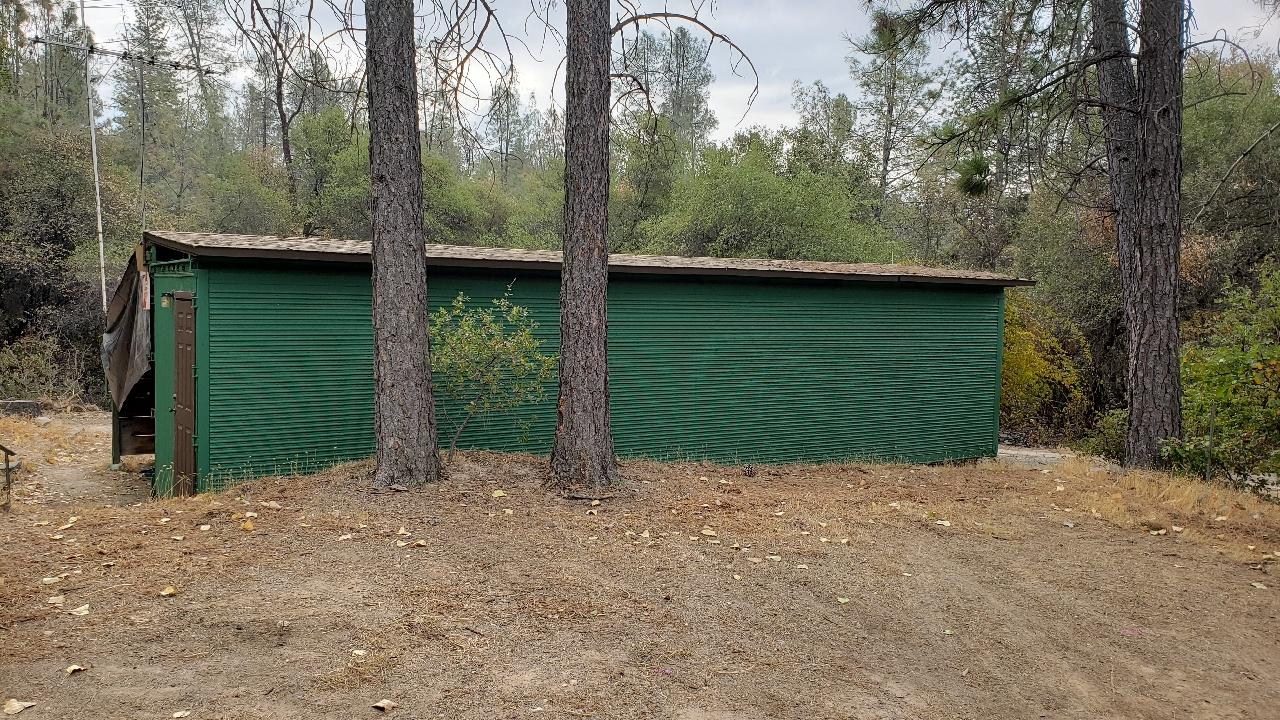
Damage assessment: no_damage